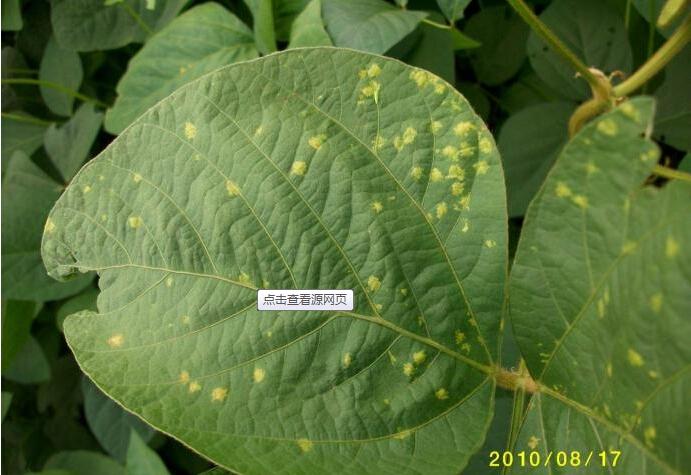
Plant: Soybean
Disease: soybean downy mildew